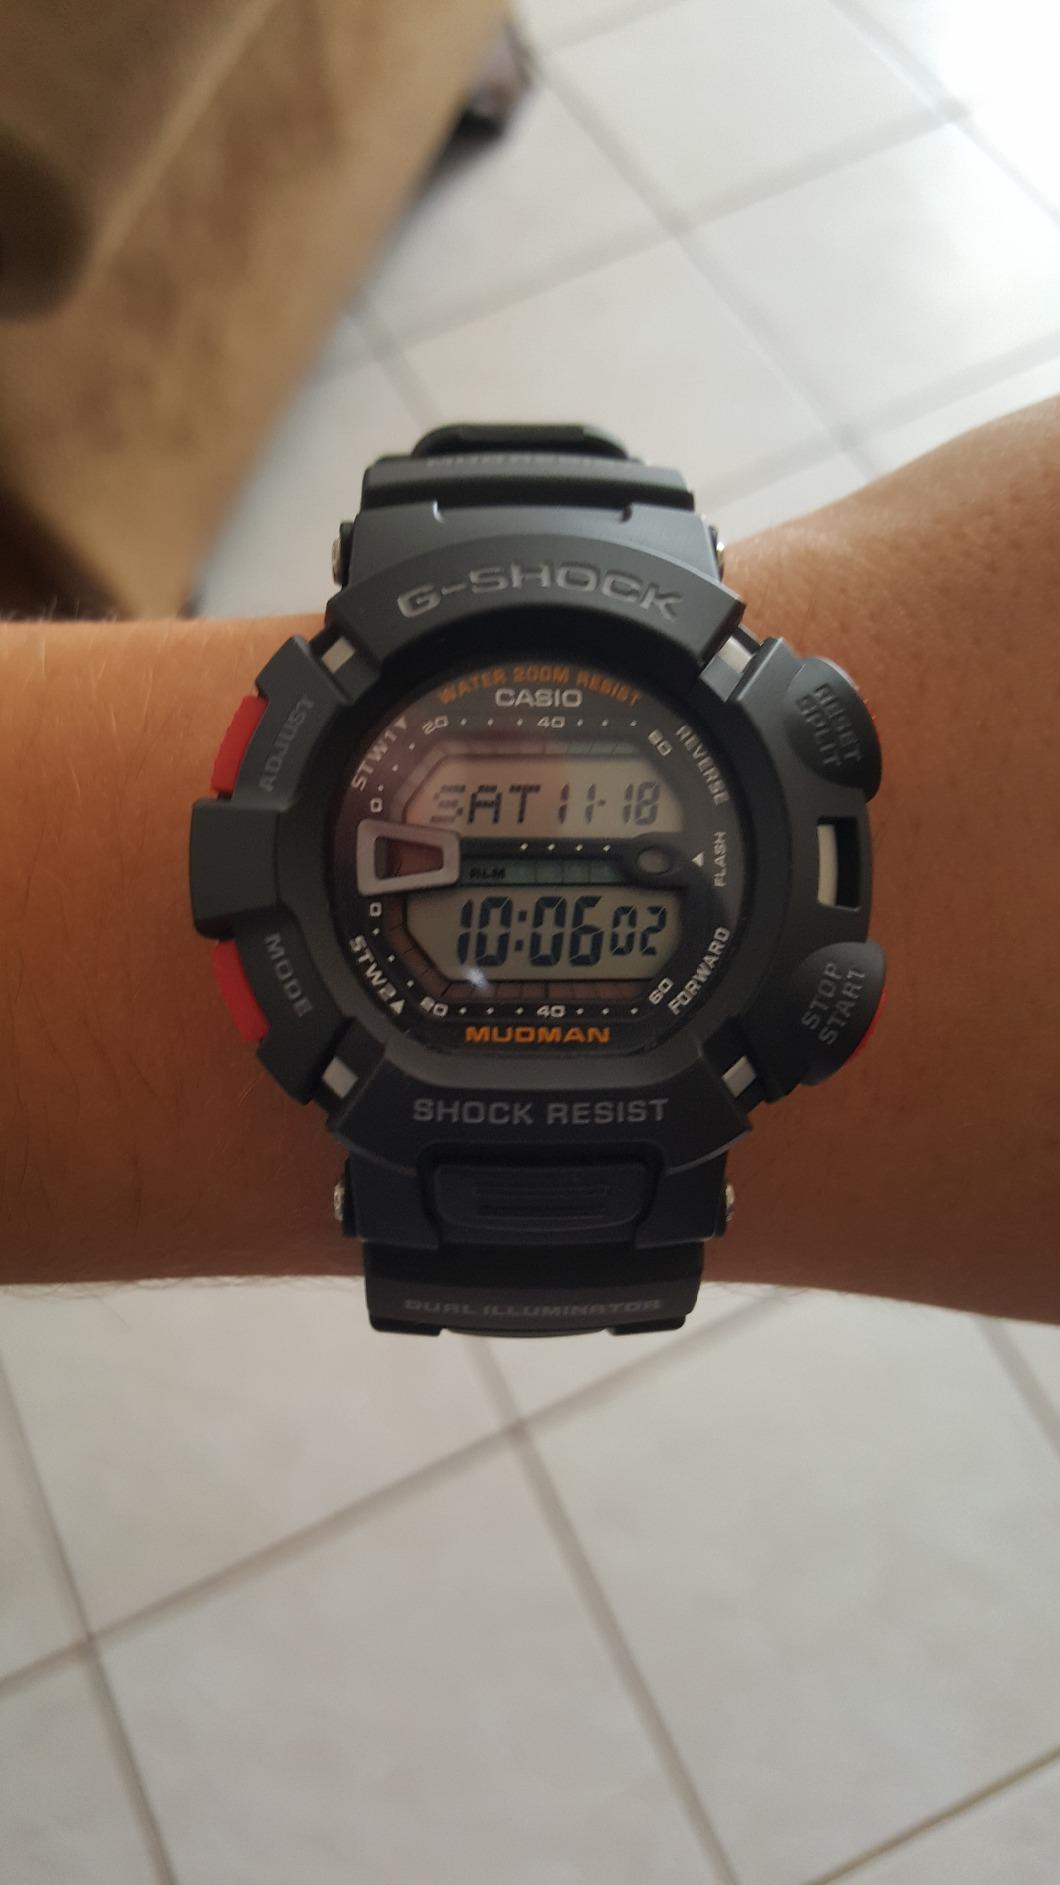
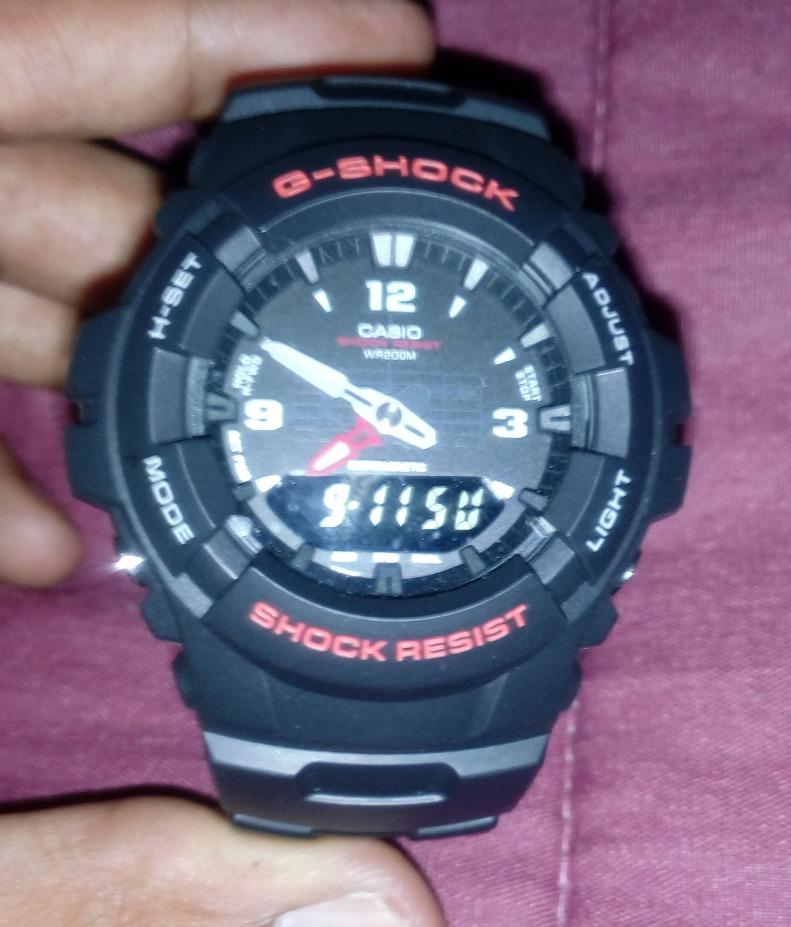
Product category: accessories_watch
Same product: no